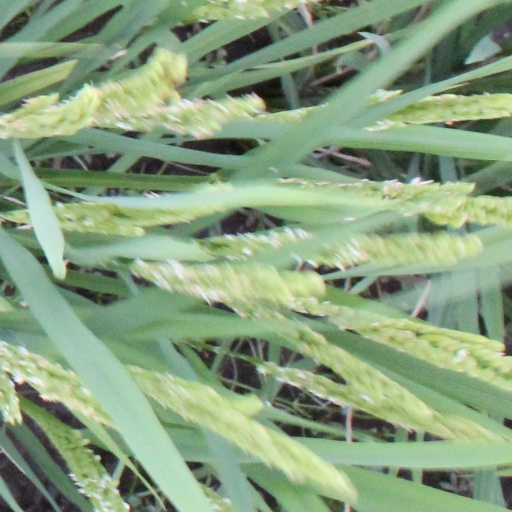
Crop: rice